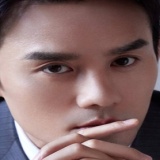
diễn viên Vương Khải